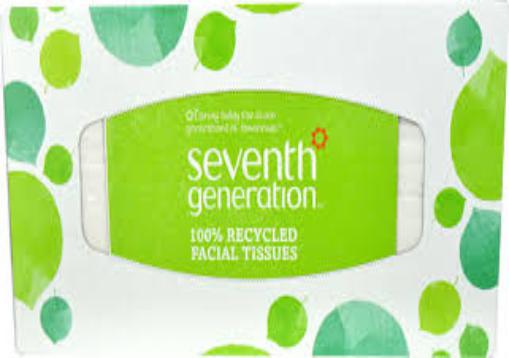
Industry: Necessities